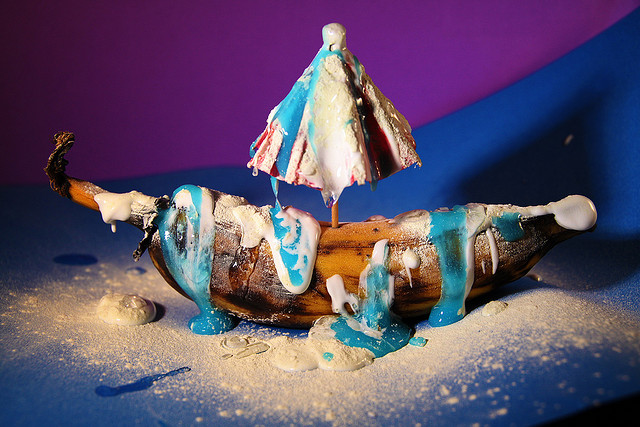
A boat shaped cake sitting on to of a blue surface.

A banana is made up to be like boat, and white and blue icing are supposed to be waves crashing around and over the boat.